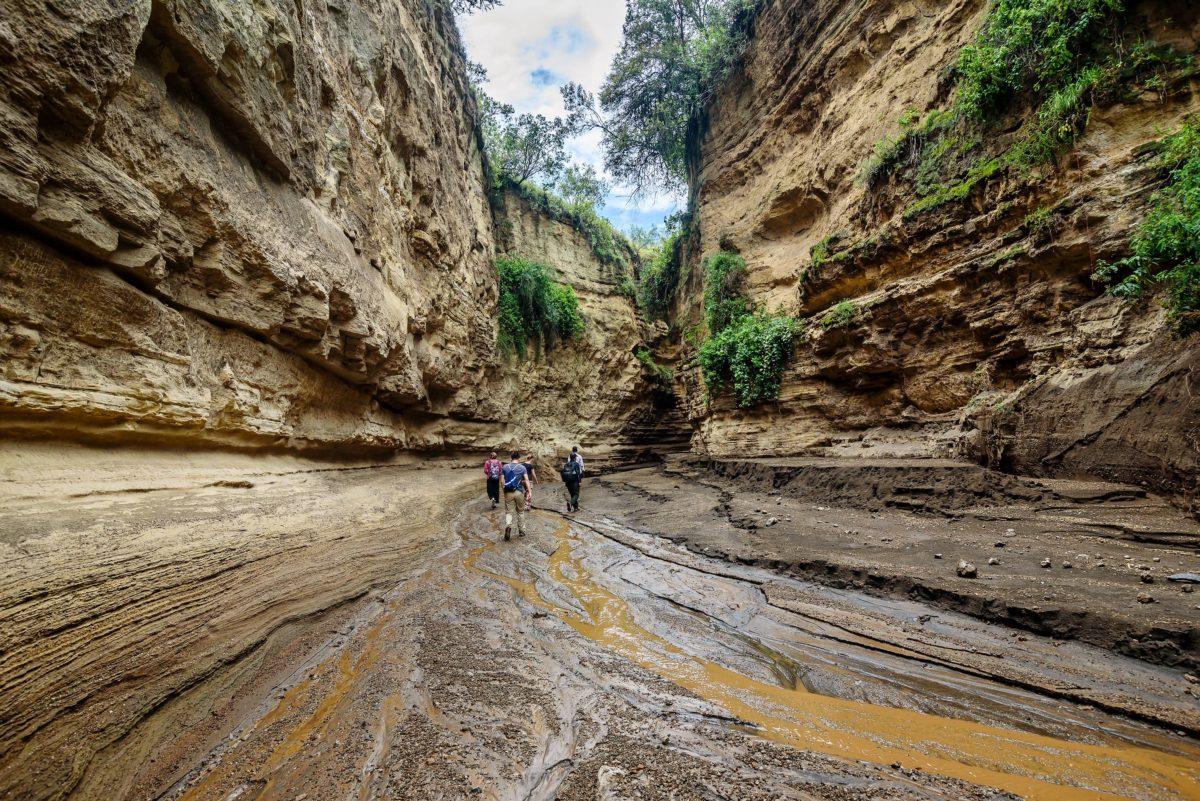
Watu wakipita katikati ya nchi tambarare, iliyozungukwa kwa miamba mikubwa mirefu ya udongo, huku miamba hiyo ikiwa imebeba majani yenye rangi ya kijani.